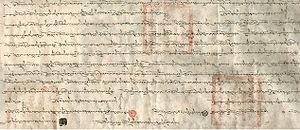
Le débat sur la souveraineté du Tibet trouve son origine dans deux points de vue opposés sur le statut du Tibet : celui de la République populaire de Chine et de la République de Chine d'une part, et celui du Gouvernement tibétain puis du Gouvernement tibétain en exil d'autre part.
La période de l'histoire allant de 1912 à 1951 est celle durant laquelle le Tibet fut gouverné comme un État indépendant de facto, séparé de la Chine. La nature exacte de cette indépendance sur le plan juridique fait l'objet de débats a posteriori.
Un traité d'amitié et d'alliance entre le gouvernement de Mongolie et le Tibet a été signé à Ourga, l'actuelle Oulan-Bator, en Mongolie, le 11 janvier 1913 correspondant au 29 décembre 1912 selon le calendrier julien. Son texte en langue mongole a été publié par l'Académie des sciences de Mongolie en 1982, et en 2007 un exemplaire original en langue tibétaine et en écriture tibétaine est apparu dans les archives mongoles.
Agvan Dorjiev, Agvan Lobsan Dorzhiev, Dorjieff ou Tsenyi Khempo est un moine bouddhiste gelugpa, un Khori-Bouriate, sujet russe, puis citoyen soviétique, né dans le village de Khara-Shibir, près d'Oulan-Oude, à l'est du lac Baïkal, en Bouriatie. Il fut un acteur majeur de la politique du Tibet des années 1890 à 1920, étant notamment l'ambassadeur du 13ᵉ dalaï-lama, Thubten Gyatso, auprès de la cour russe à Saint-Pétersbourg avant la Révolution d'Octobre. Il fut également le confident et l'ami du 13ᵉ dalaï-lama.